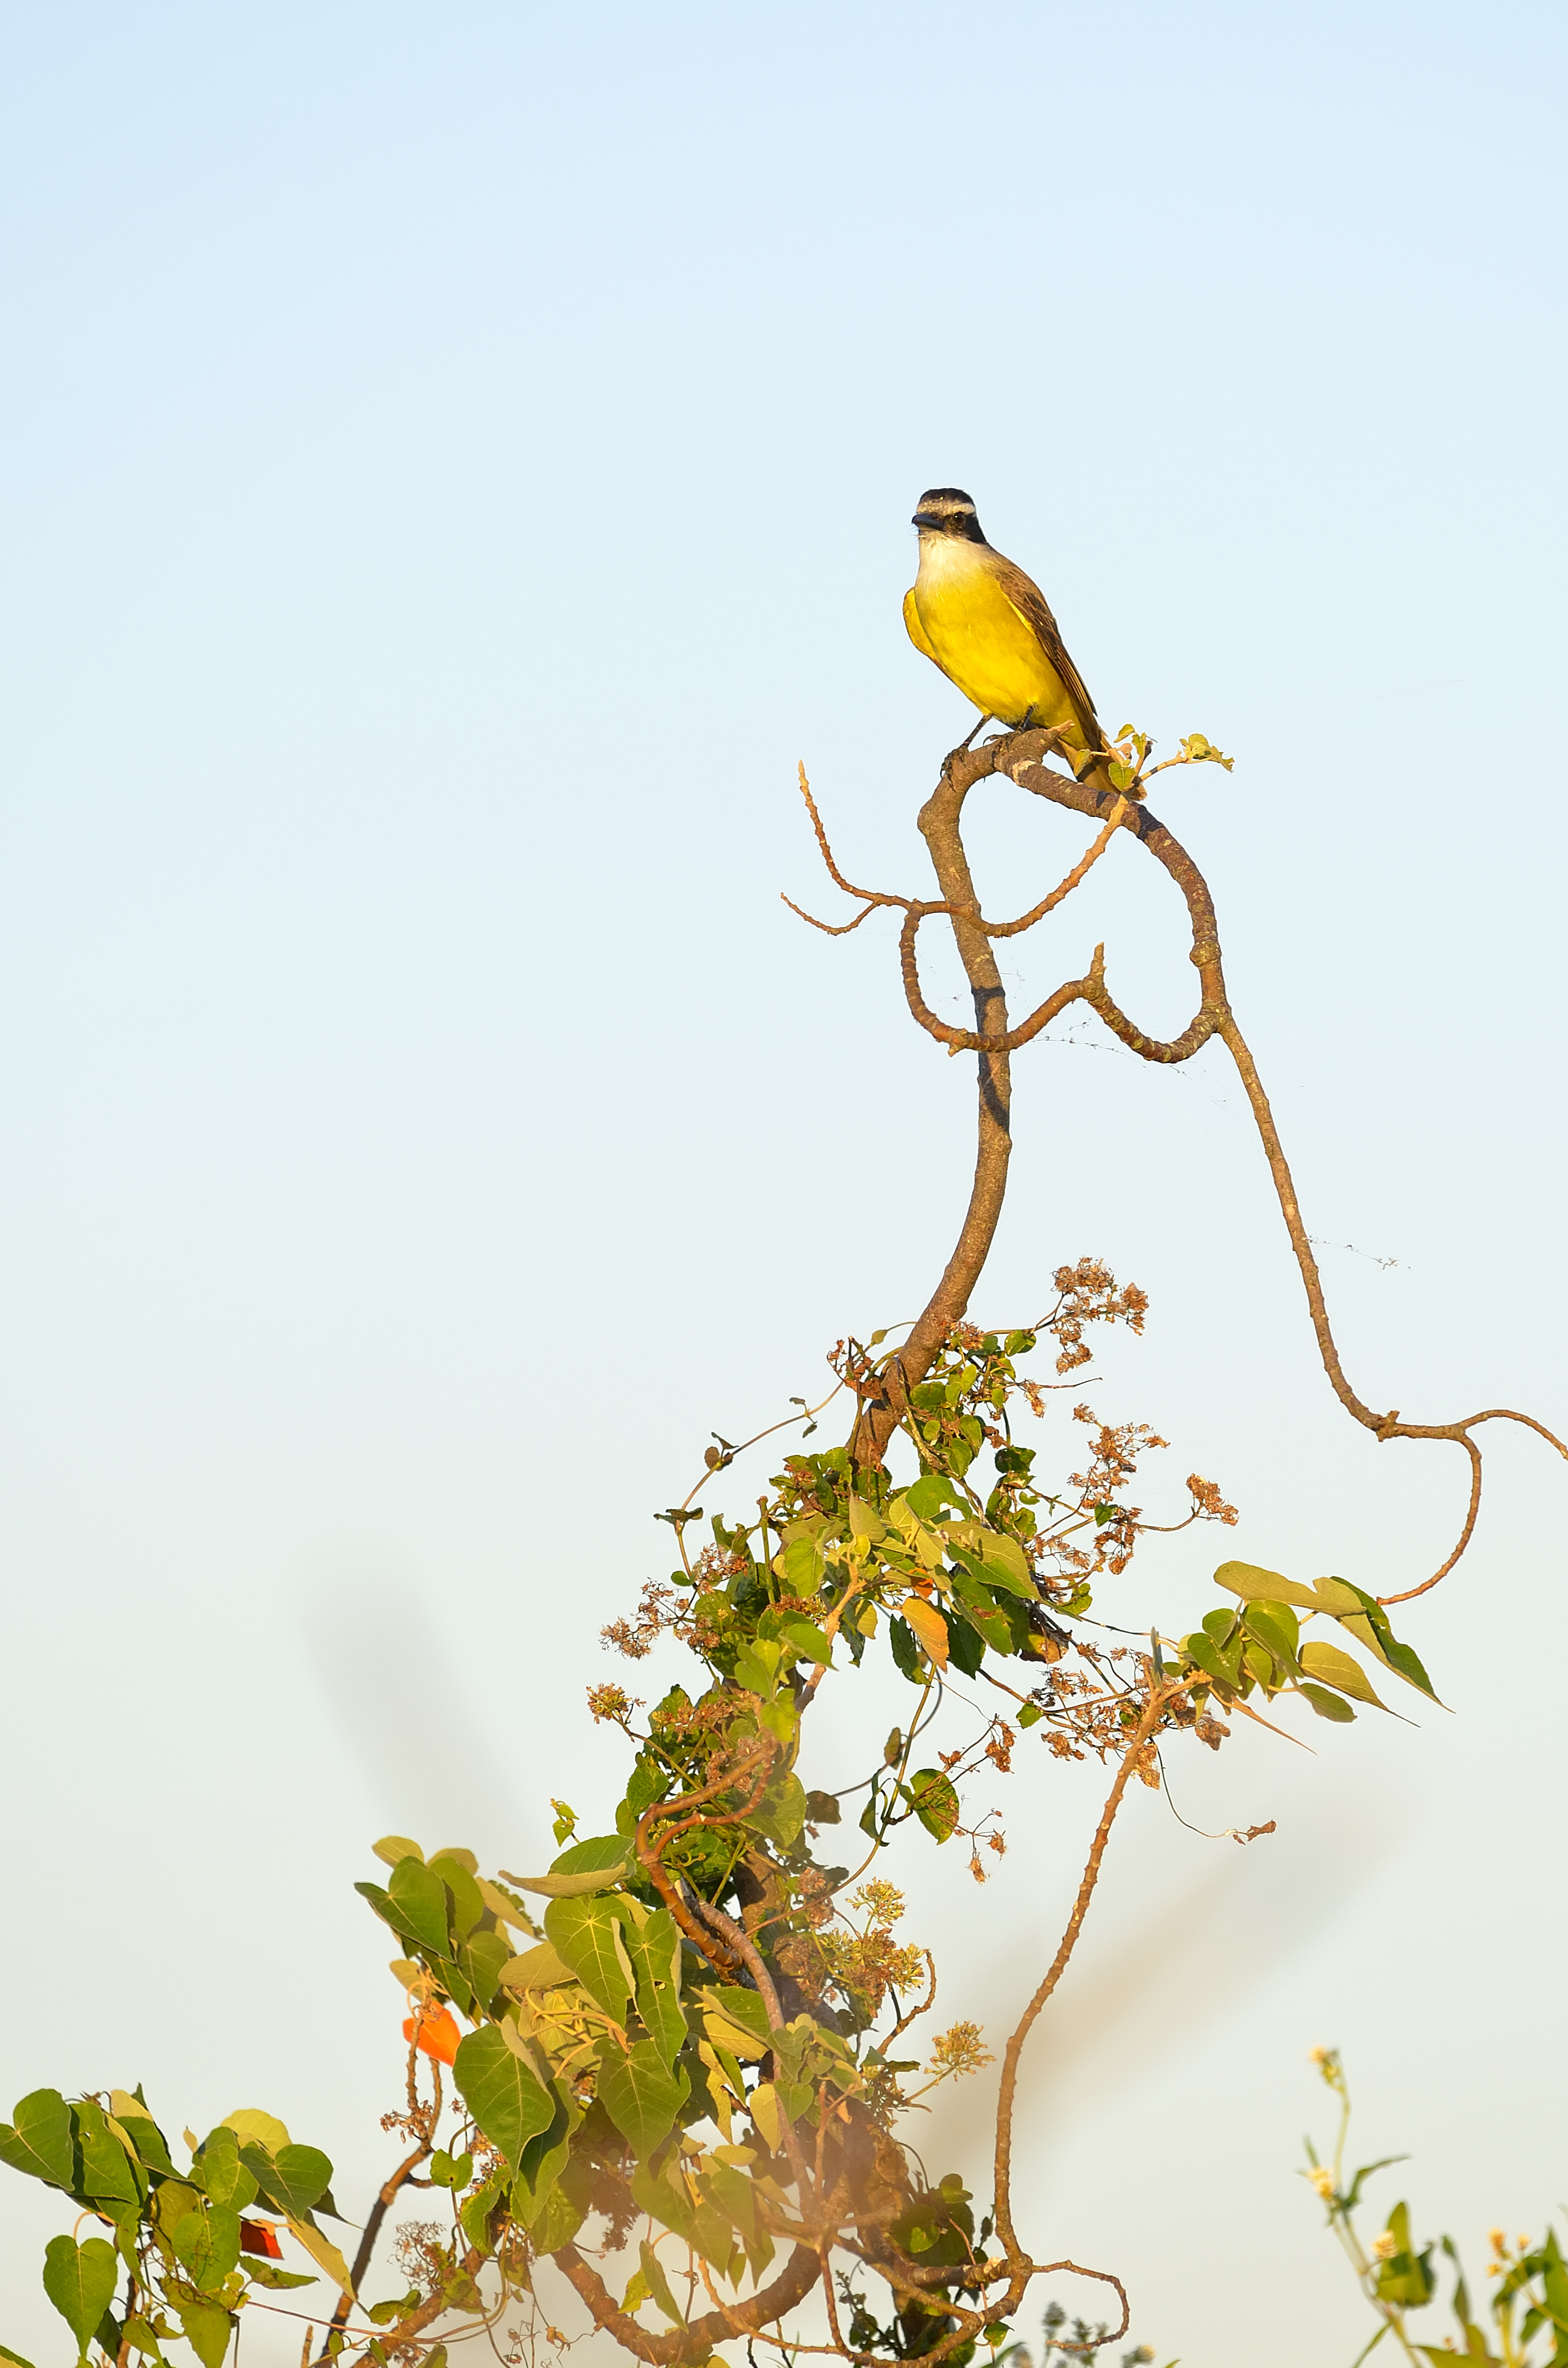
branch, bird, flower, wildlife, wild, flora, fauna, laguna, finch, corrientes, fna, ibera, estero, parque, perching bird